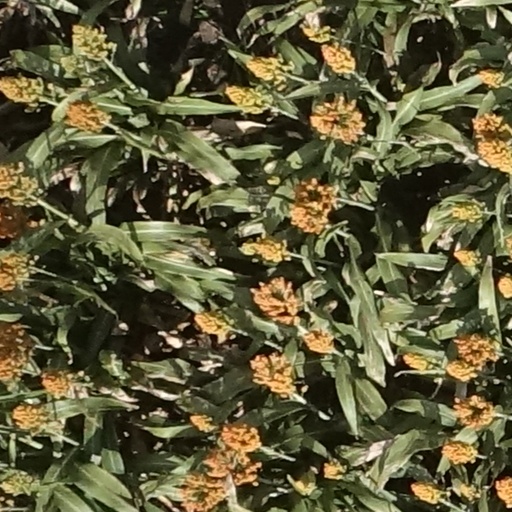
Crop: sorghum